Coats of arms of the Holy Roman Empire

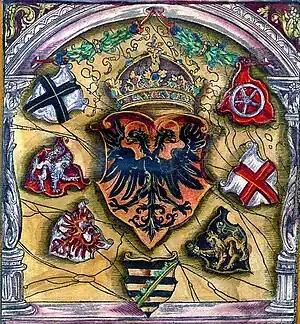
Coats of arms of prince electors surrounding the double-headed "Reichsadler" (1545).

Over its long history, the Holy Roman Empire used many different heraldic forms, representing its numerous internal divisions.